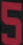
Number: 5